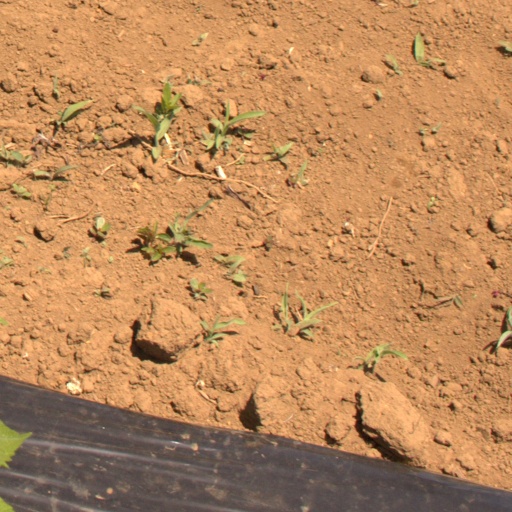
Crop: Jerusalem artichoke